TNF receptor superfamily

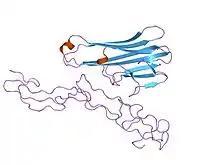
Structure of the soluble human 55 kd TNF receptor-human TNF beta complex.

The tumor necrosis factor receptor superfamily (TNFRSF) is a protein superfamily of cytokine receptors characterized by the ability to bind tumor necrosis factors (TNFs) via an extracellular cysteine-rich domain. With the exception of nerve growth factor (NGF), all TNFs are homologous to the archetypal TNF-alpha. In their active form, the majority of TNF receptors form trimeric complexes in the plasma membrane. Accordingly, most TNF receptors contain transmembrane domains (TMDs), although some can be cleaved into soluble forms (e.g. TNFR1), and some lack a TMD entirely (e.g. DcR3). In addition, most TNF receptors require specific adaptor protein such as TRADD, TRAF, RIP and FADD for downstream signalling. TNF receptors are primarily involved in apoptosis and inflammation, but they can also take part in other signal transduction pathways, such as proliferation, survival, and differentiation. TNF receptors are expressed in a wide variety of tissues in mammals, especially in leukocytes.